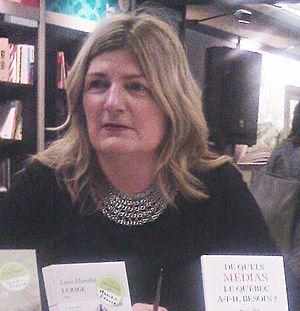
Ma photo Marie-France Bazzo à Montréal, Québec, Canada au salon du livre de Montréal 2016.
Marie-France Bazzo est une productrice et animatrice de télévision et de radio. Au Québec, elle s'est d'abord fait connaitre pour l'animation de l'émission de radio Indicatif présent sur la Première chaîne de Radio-Canada de 1995 à 2006, et pour avoir été la première animatrice du matin pour la grande région de Montréal à cette même antenne, à l'émission C'est pas trop tôt.